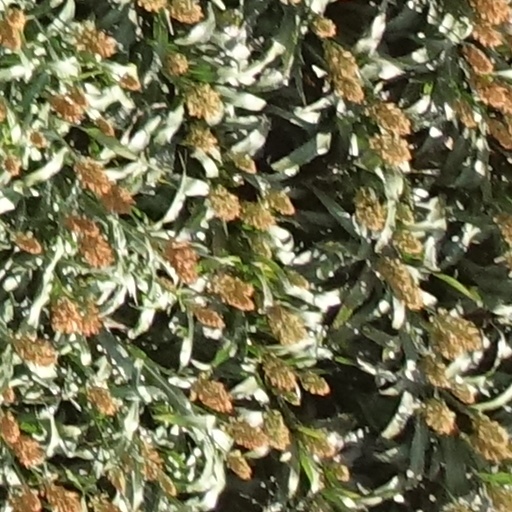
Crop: sorghum